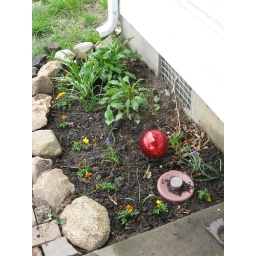
Flower bed by back door